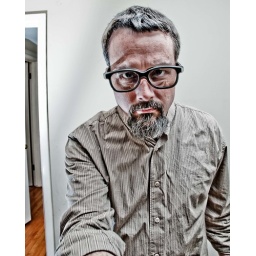
Strobist 2 Vivitar 283's set to manual F8 pointed straight up with plastic cups covering them. Triggered by Cybersyncs.